Cyfraith Hywel

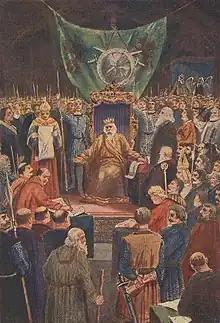
Modern depiction of Hywel Dda proclaiming the laws

Cyfraith Hywel ("Laws of Hywel"), also known as "Welsh law", was the system of law practised in medieval Wales before its final conquest by England. Subsequently, the Welsh law's criminal codes were superseded by the Statute of Rhuddlan in AD 1284 and its civil codes by Henry VIII's series of Laws in Wales Acts between 1535 and 1542.